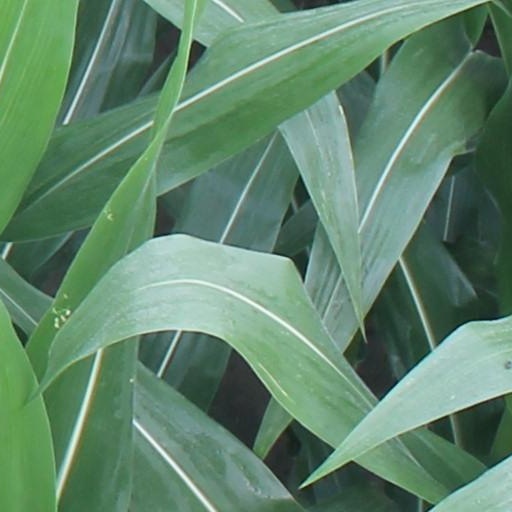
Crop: maize; corn